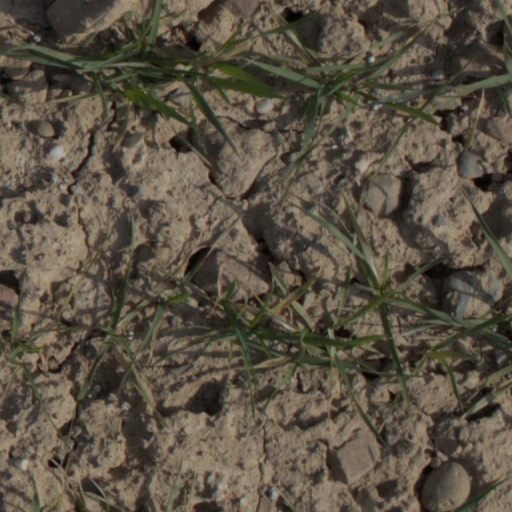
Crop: wheat